Murovani Kurylivtsi

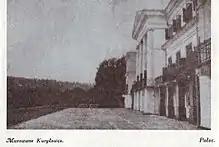
Palace in Murovani Kurylivtsi

The village of "Churylivtsi" was first mentioned in 1453. It was a part of the Kingdom of Poland and belonged to various Polish noble families, since the 17th century to the family of Kossakowski. It was located in the Podolian Voivodeship of the Lesser Poland Province of the Polish Crown. In 1793, after the Second Partition of Poland, the whole area was transferred to the Russian Empire. In Russia, it was a part of Ushitsa uezd of Podolia Governorate. On January 31, 1923 the uezds were abolished. The Ukrainian Soviet Socialist Republic was established, and Murovani Kurylivtsi became the administrative center of the newly established Murovani Kurylivtsi Raion, which was a part of Mohyliv-Podilskyi Okruha. In 1925, the governorate was abolished, and okruhas were directly subordinated to Ukrainian SSR. In 1930, okruhas were abolished as well, and on February 27, 1932 Vinnytsia Oblast was established. In 1991, the Soviet Union was abolished, and Murovani Kurylivtsi became a part of independent Ukraine.